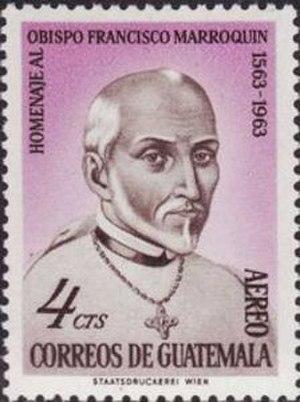
Francisco Marroquín est un évêque du Guatemala et traducteur de langues d'Amérique centrale.